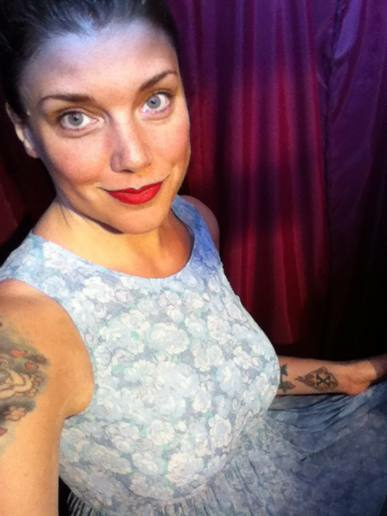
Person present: Yes